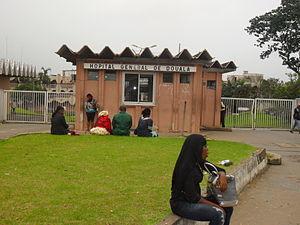
Entrée de l'Hôpital Général de Douala
Douala I est une commune d'arrondissement de la communauté urbaine de Douala, département du Wouri dans la région du Littoral au sud du Cameroun. La mairie a pour siège le quartier Bonanjo.